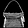
Label: Bag